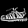
Label: Sandal